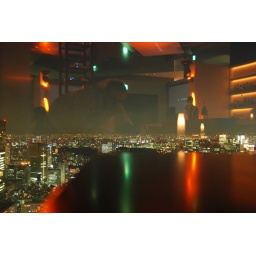
The bar in the Mori tower